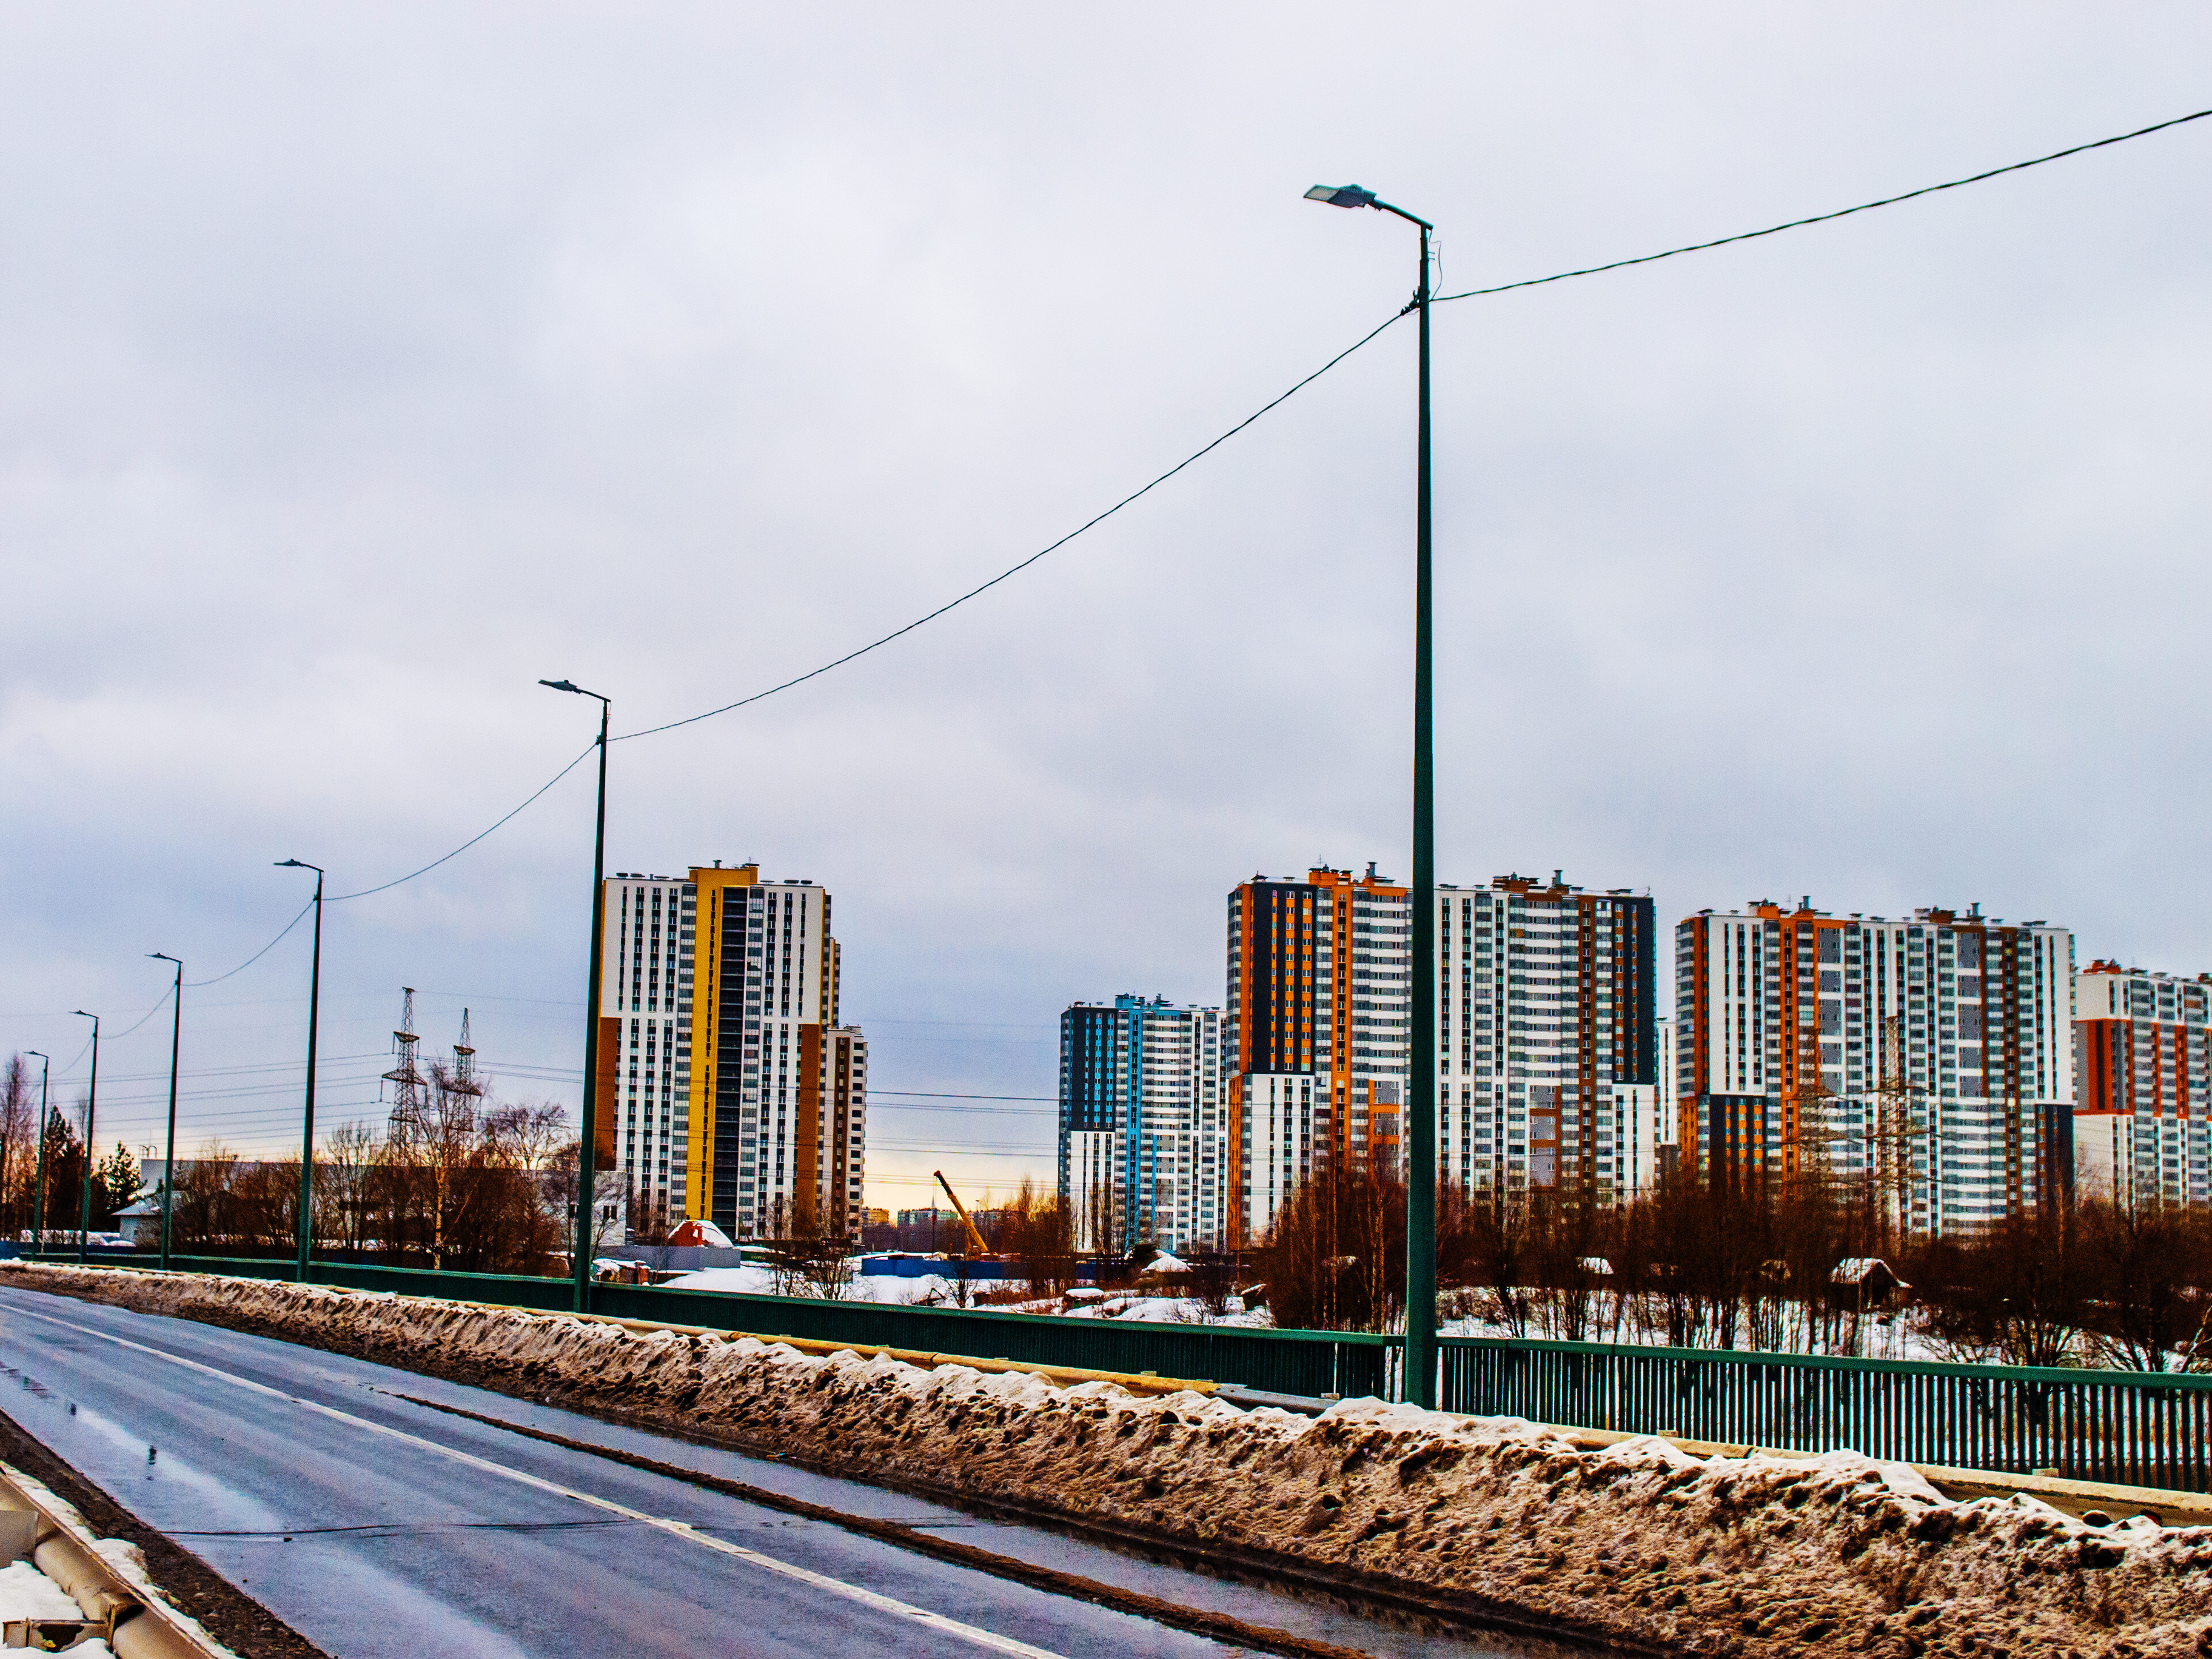
images, sky, building, cloud, daytime, street light, skyscraper, infrastructure, architecture, tower block, track, asphalt, electricity, road surface, house, cityscape, neighbourhood, urban design, residential area, city, morning, road, thoroughfare, metropolitan area, landmark, horizon, metropolis, human settlement, urban area, rolling, tower, public utility, condominium, bridge, overpass, downtown, mixed use, evening, crane, landscape, street, overhead power line, suburb, metal, highway, commercial building, railway, nonbuilding structure, light fixture, freeway, skyline, lane, traffic, winter, electrical supply, night, apartment, facade, transport, guard rail, construction, signaling device